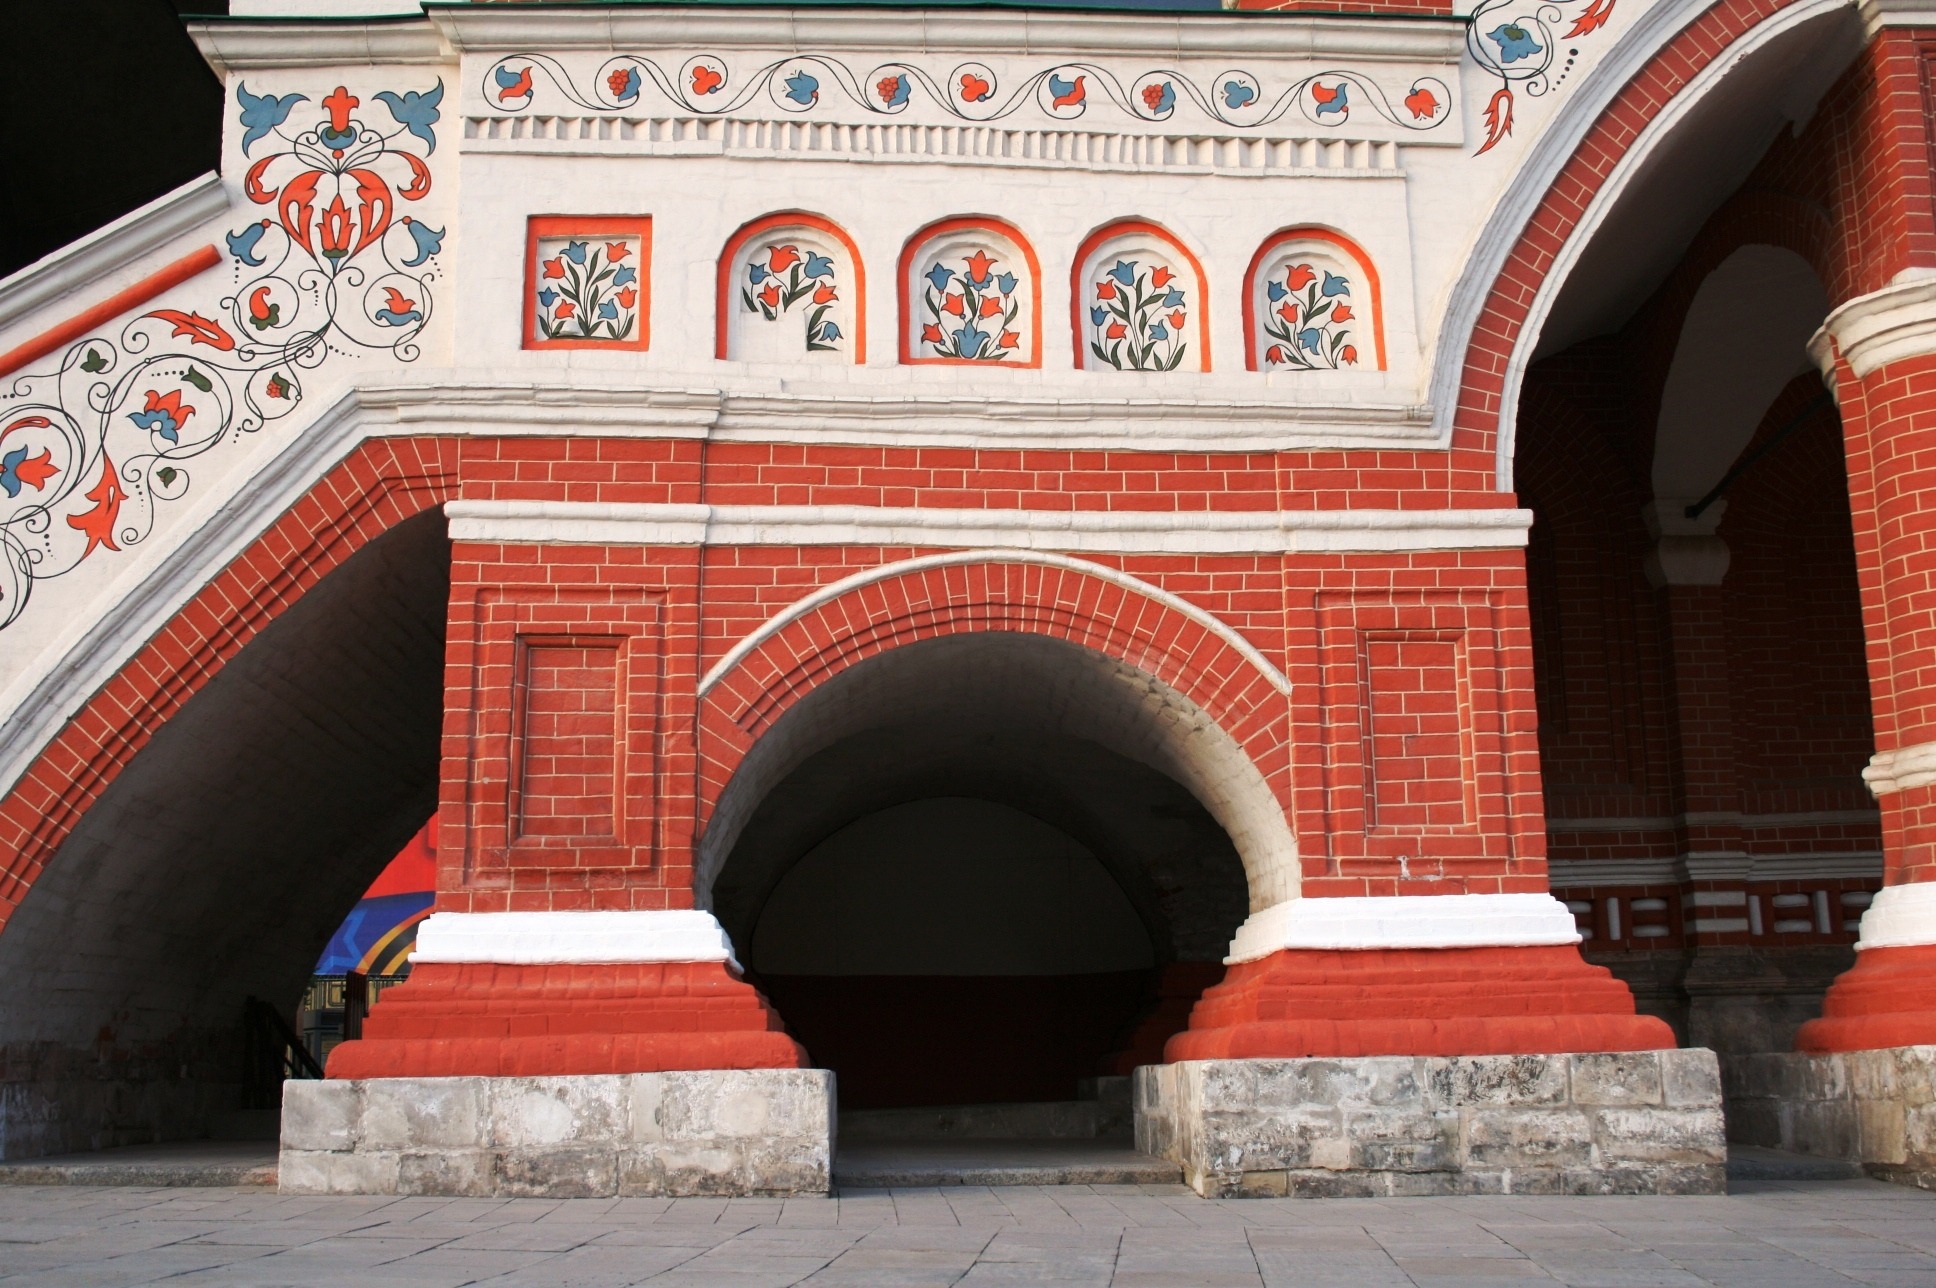
architecture, structure, white, building, arch, red, color, landmark, facade, cathedral, temple, ornate, decorative, arches, ledges, detail, russian orthodox